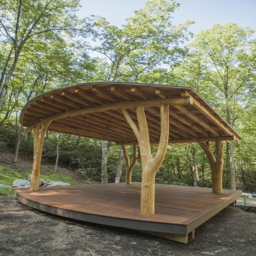
forked trees hold up a fanned out roof in an amphitheater